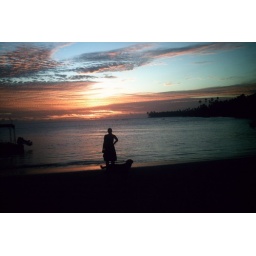
sunset in samoa with dog and boat